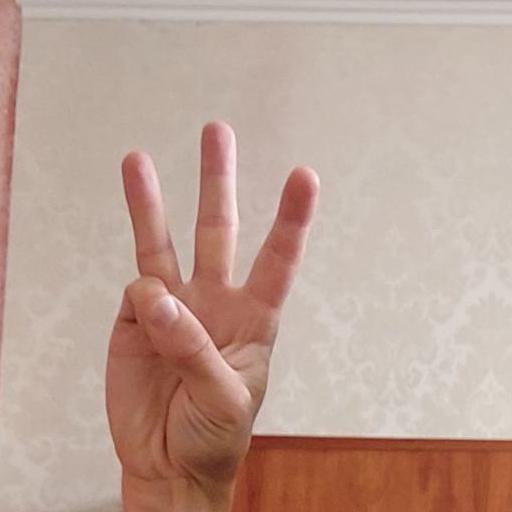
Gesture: three